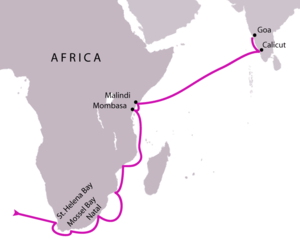
Vasco da Gama / 1. rejse
Vascos første rejse 1497-1499
Vasco da Gama var en portugisisk opdagelsesrejsende, der nåede Indien ad søvejen syd om Afrika i 1498. Vasco da Gama fulgte i fodsporene på Bartolomeu Dias, der var den første, som rundede Kap Det Gode Håb.